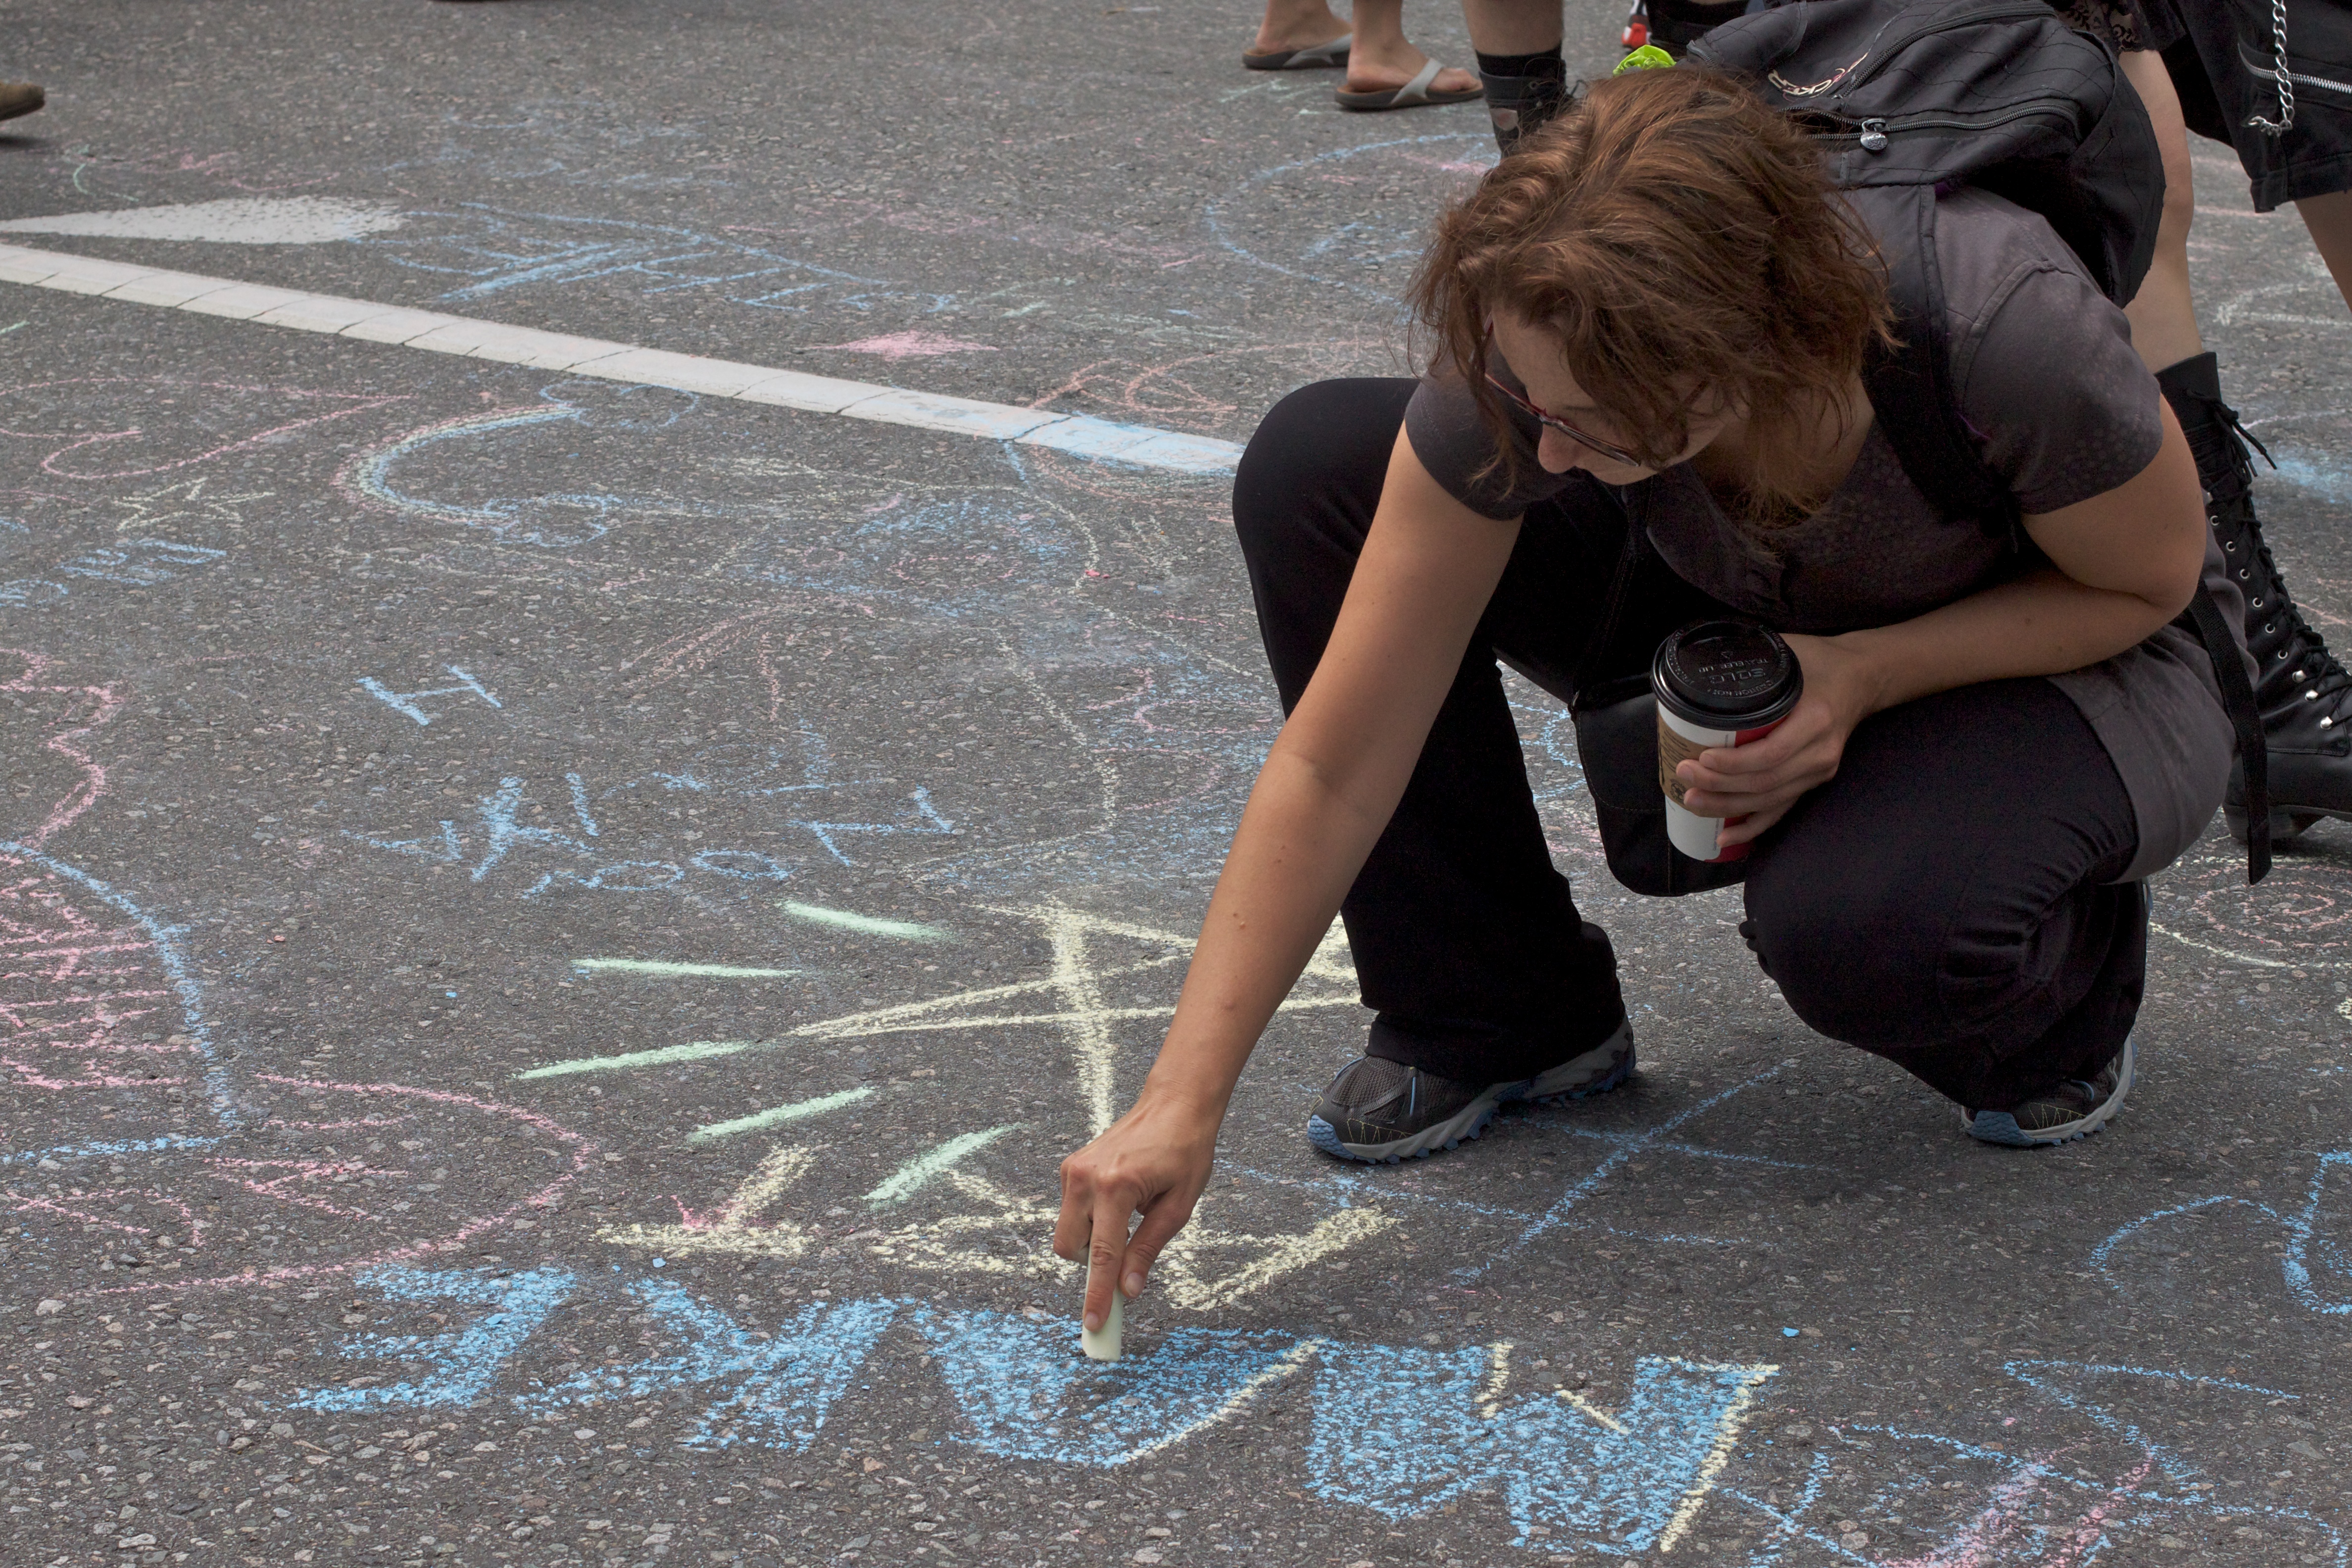
child, chalk, interaction, human positions